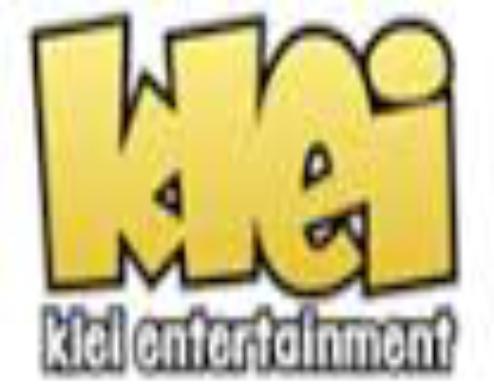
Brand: Klei
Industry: Leisure